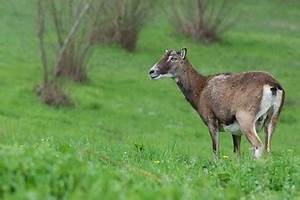
Label: pecora